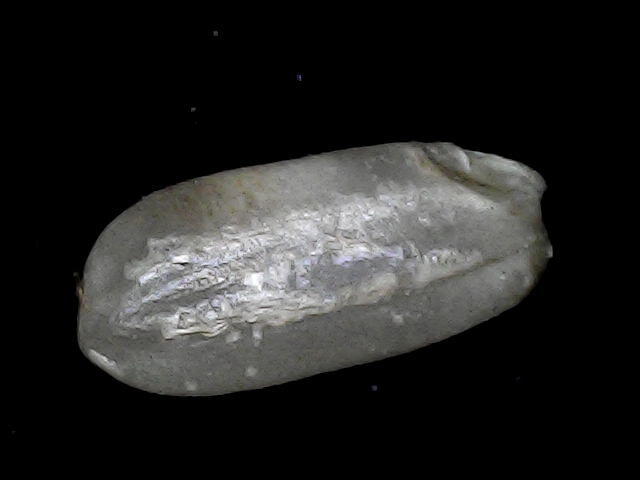
Rice variety: BD33